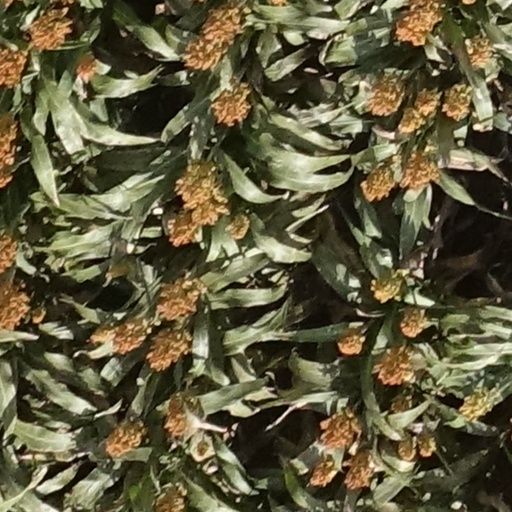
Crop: sorghum